Tea strainer

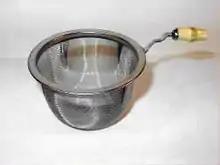
A tea strainer with a bamboo handle.

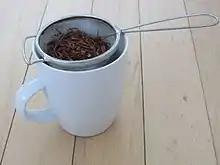
A mug of rooibos tea with a tea strainer.

A tea strainer is a type of strainer that is placed over or in a teacup to catch loose tea leaves. Despite the invention of the tea bag, it continues to be used widely as of 2025.